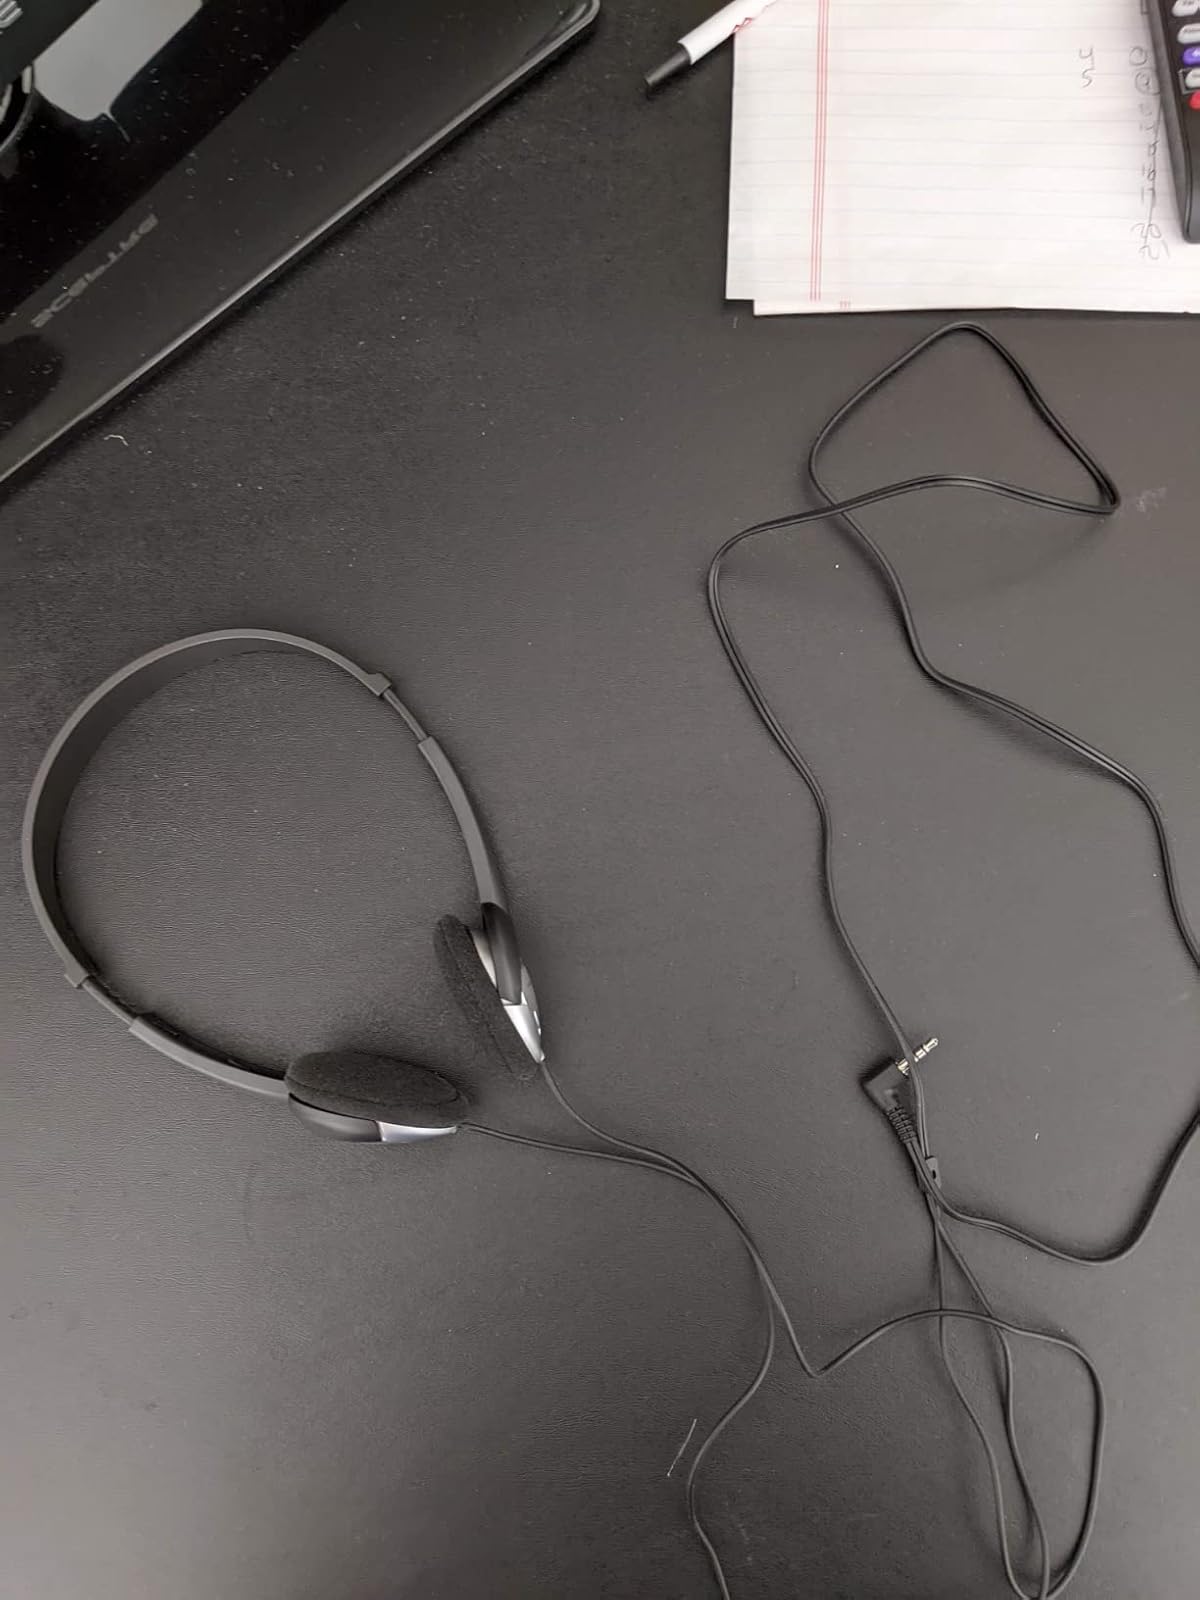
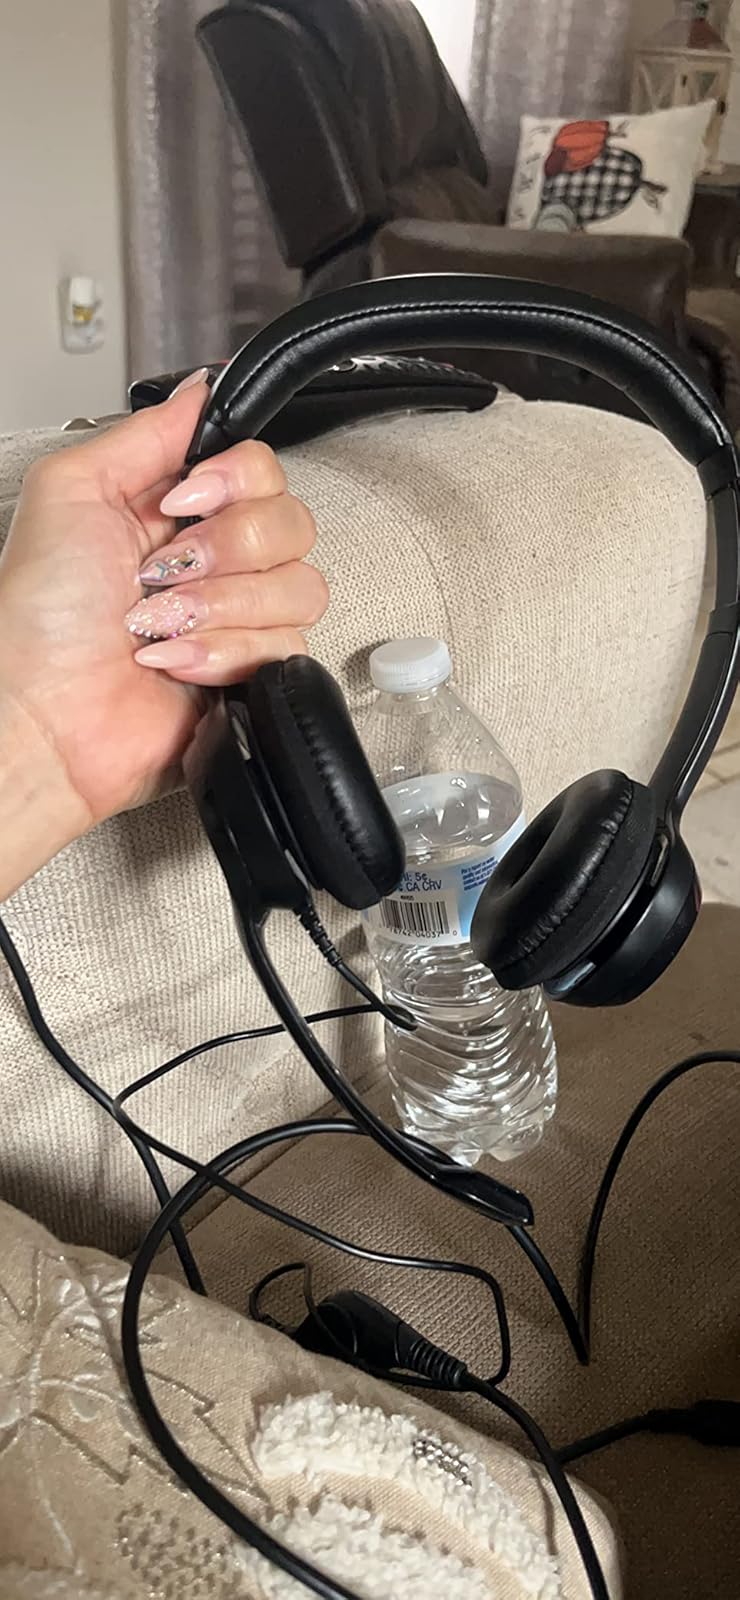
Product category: headphones
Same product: no